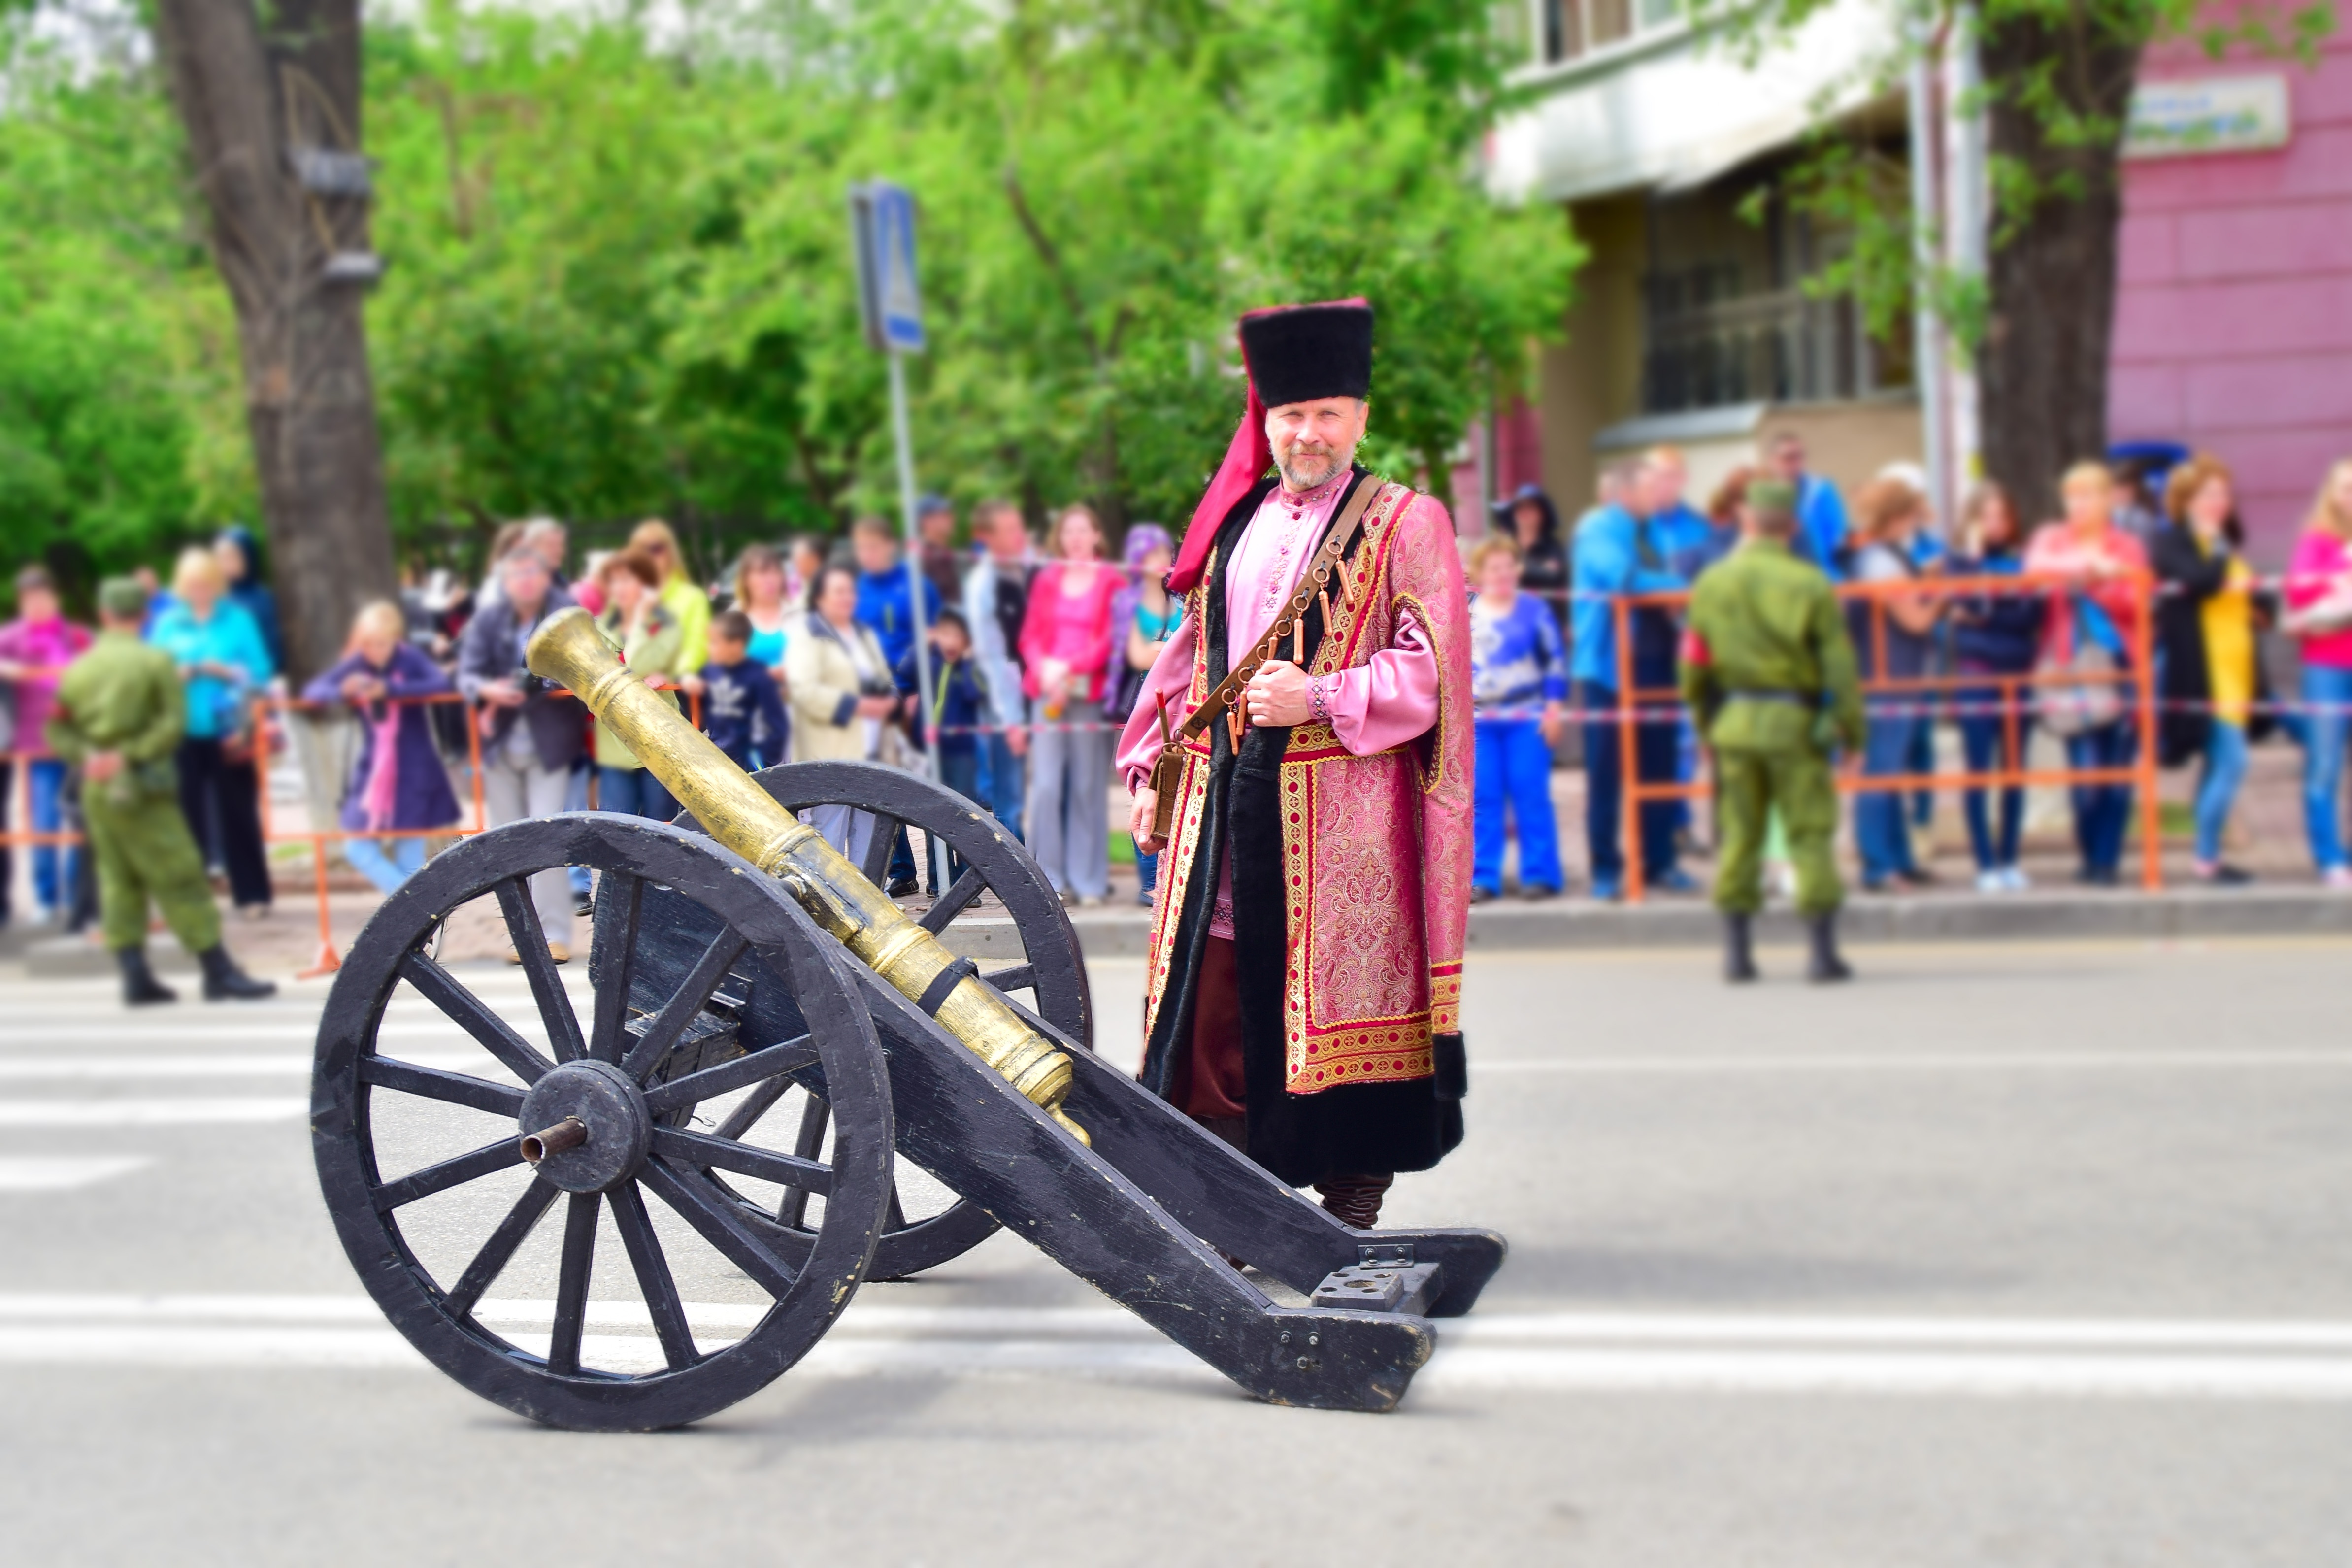
holiday, parade, festival, cannon, event, irkutsk, day of the city